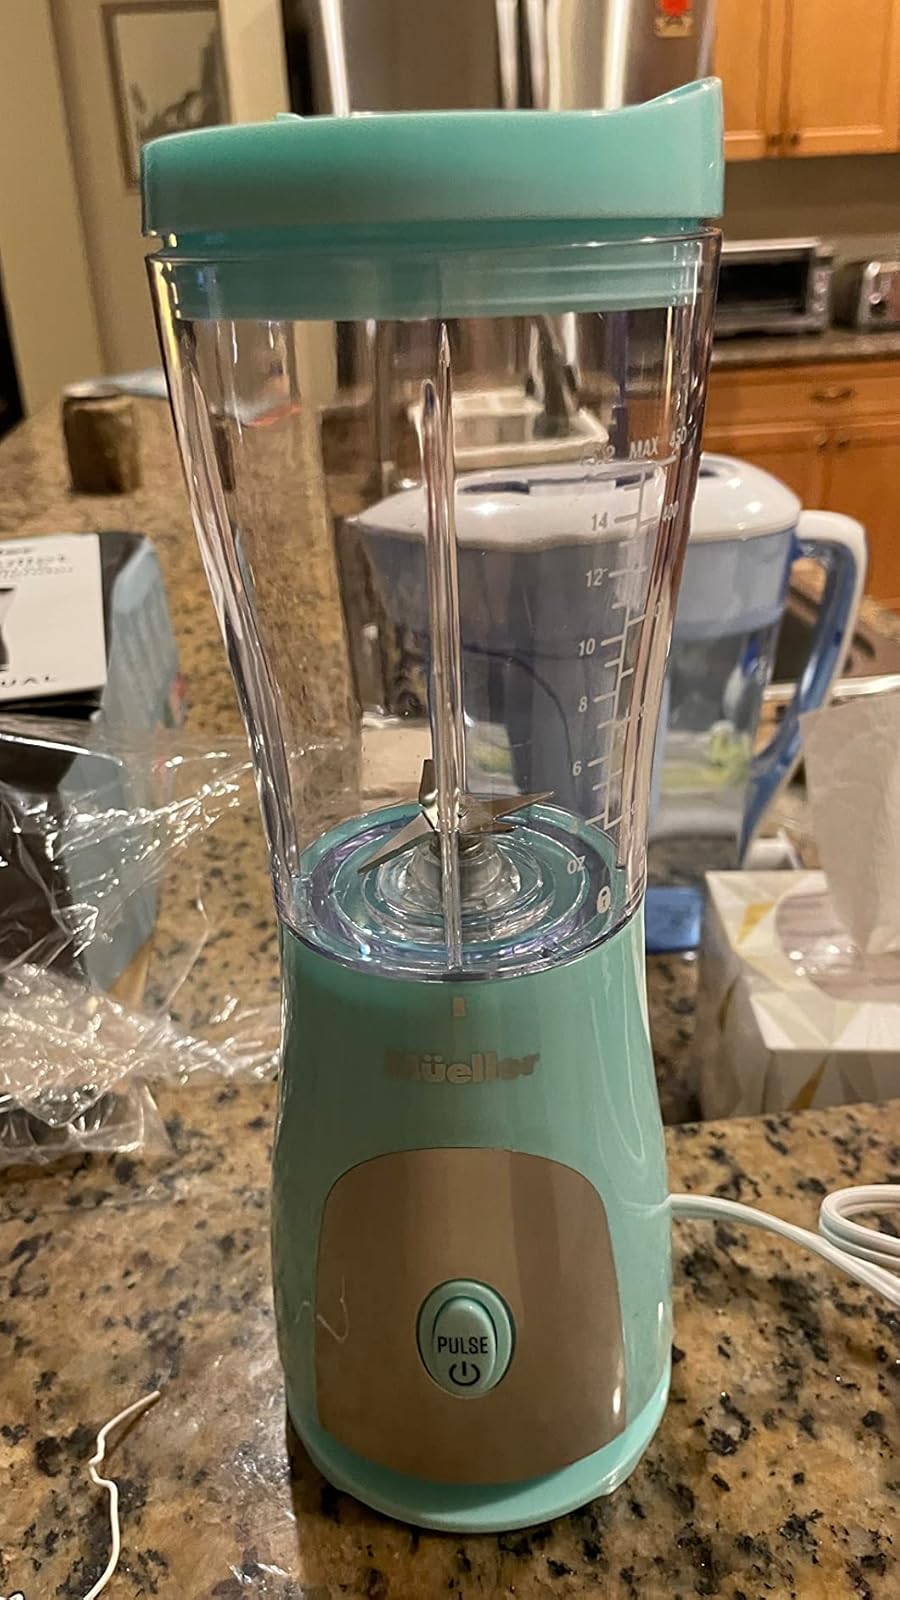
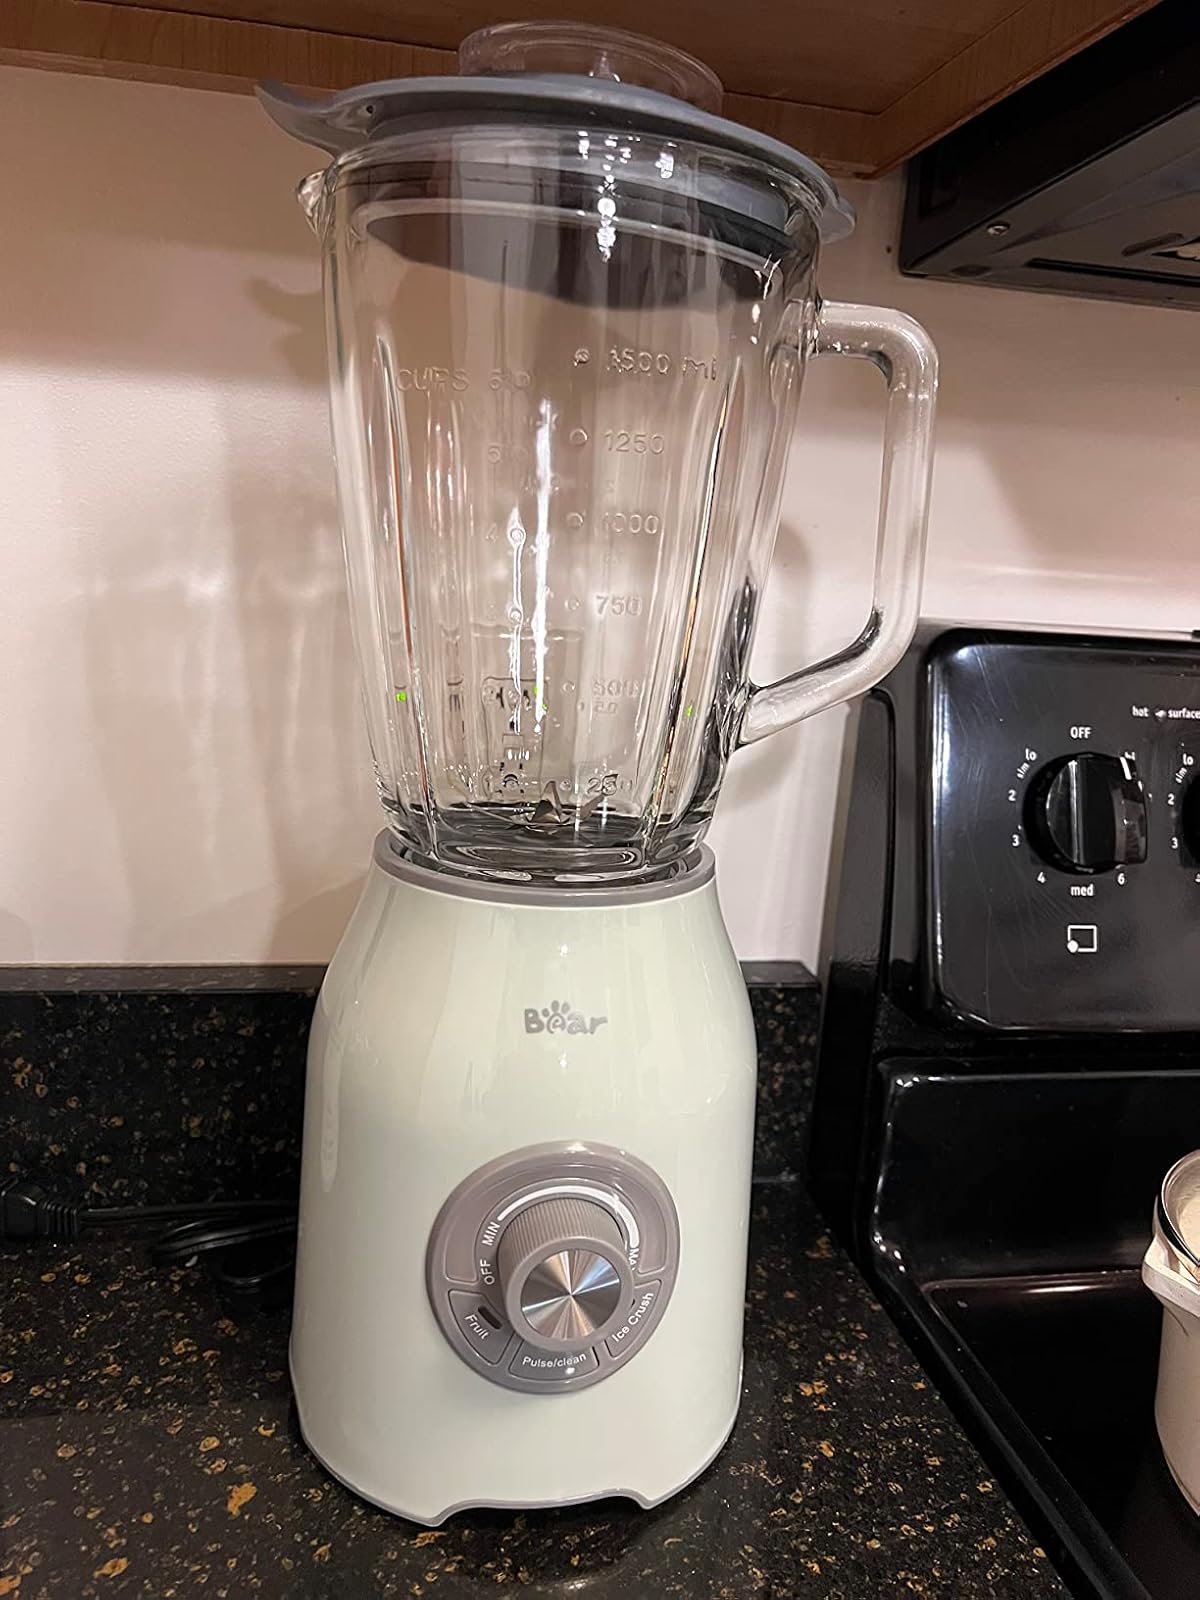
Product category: items_blender
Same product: no